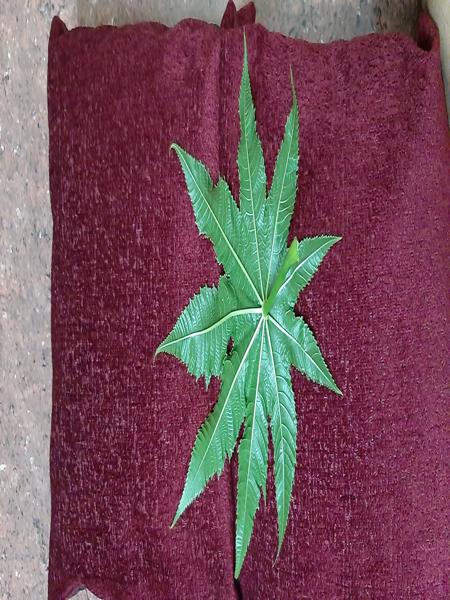
Plant: Castor